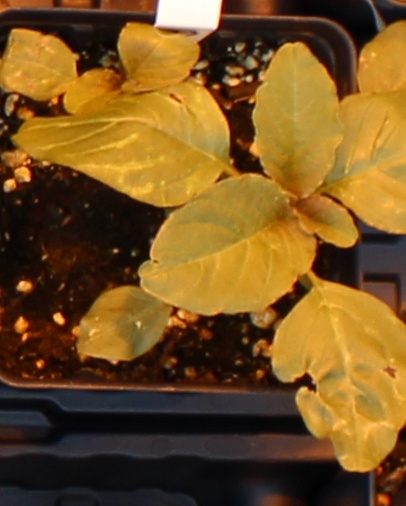
Label: Redroot Pigweed